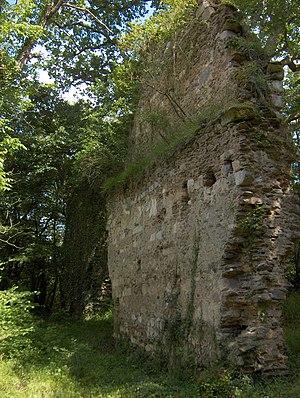
Vue de l'église vers l'est, vestiges du mur sud, mitoyen au cloître.
L’abbaye des Pierres est une ancienne abbaye cistercienne, construite dans la première moitié du XIIᵉ siècle près de Sidiailles ; ses vestiges dominent le ruisseau de la Joyeuse, affluent de la rive gauche de l'Arnon.
Cet article liste les abbayes cisterciennes actives ou ayant existé sur le territoire français actuel. Ces abbayes ont appartenu, à différentes époques, à des ordres ou des congrégations ou des groupements dits « cisterciens ».